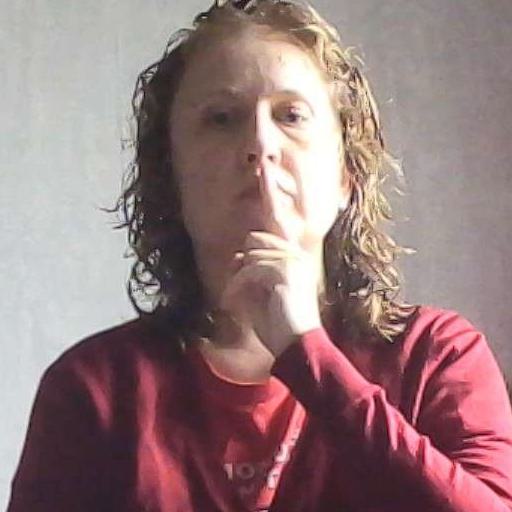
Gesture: mute